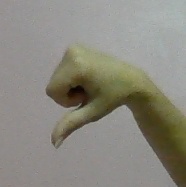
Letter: waw